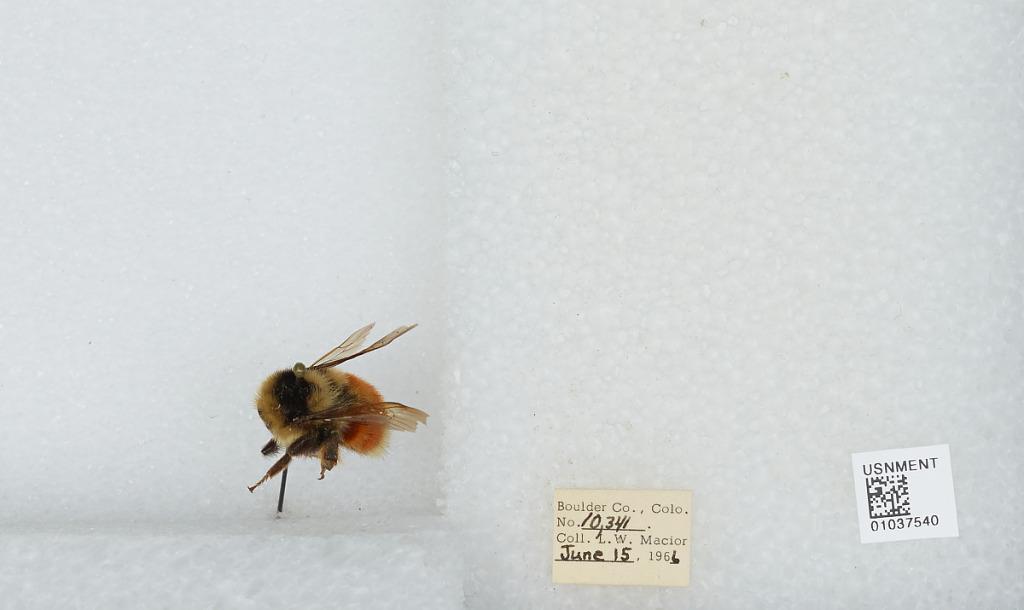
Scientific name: Bombus (Pyrobombus) sylvicola Kirby
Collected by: L. Macior
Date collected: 1966-6-15
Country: United States
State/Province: Colorado
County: Boulder
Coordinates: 40.015, -105.27